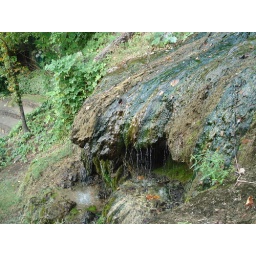
Water running down the rocks at a hot spring in downtown Hot Springs, Arkansas.